Chris von Rohr

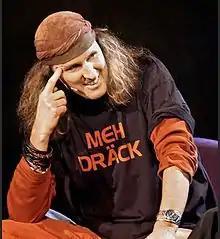
Von Rohr as juror at MusicStar

After that von Rohr participated on the ninth studio album of "Polo Hofer & The Schmetterband" (a Swiss dialect band) called "Härzbluet", which was released in January 2000. The two songs "Es saftigs Müntschi" and "Bärner" were both co-composed and co-produced by von Rohr. Through his connections in the music biz von Rohr initiated and produced the song "Who's gonna shoe your pretty little foot", a duet by Polo Hofer with the U.S. blues musician Willy DeVille. This short detour into Swiss dialect collaborations was followed by a very significant private event of the successful musician and producer: the birth of his daughter Jewel in 2001. Nevertheless, there was no resting on his laurels – on the contrary: With the studio album "Homerun" in 2001, which included the number-one single "Heaven", and the compilation "One Life One Soul: Best of Ballads" in 2002, he produced two other releases with "Gotthard", which in turn landed at # 1 on the Swiss album charts. However, despite the successful joint working relationship over the last 11 years, that had its up's and down's and was not always easy for both sides, band and mentor von Rohr parted ways in 2002.